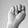
ASL letter: N